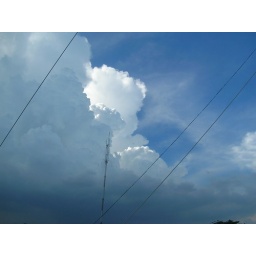
afternoon sky above our office in Ho Chi Minh City, Vietnam